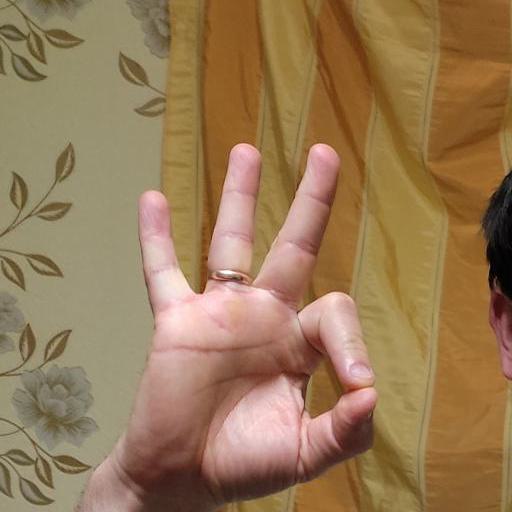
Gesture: ok